Dutch Gap Canal

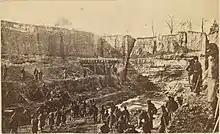
Soldiers from the United States Colored Troops excavating the Dutch Gap Canal

The greater part of the construction of the Dutch Gap Canal was done by United States Colored Troops (USCT), many of whom were freedmen. Up to 40% of the personnel in the Army of the James were in USCT units, which was the highest percent of any command military in the Civil War. At least seven USCT infantry regiments were engaged in military, excavation and fatigue duties specifically related to action at Dutch Gap. In general, the Union army often treated the men of USCT units as second-class citizens relegating them primarily to fatigue duty, and this was also a concern during the building of the Dutch Gap Canal. However, the Army of the James was noteworthy in striving to ensure that soldiers in USCT units were treated similarly to other soldiers in the army. Initially, General Butler recruited both African-American and white soldiers for excavation duty for the canal, which required 7 and a half hours of hard labor daily; but all volunteers were compensated by pay that nearly doubled their salary and a daily ration of whiskey or its cash equivalent.